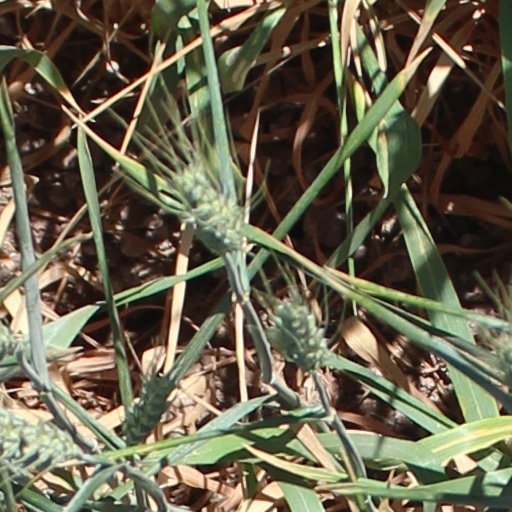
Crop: wheat